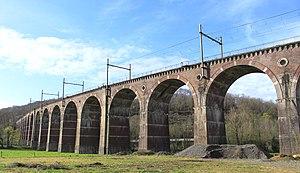
Viaduc à Lanespède (Hautes-Pyrénées)
Lanespède est une commune française située dans le département des Hautes-Pyrénées, en région Occitanie.